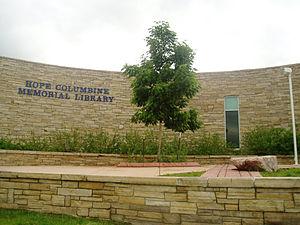
La fusillade de Columbine est une tuerie en milieu scolaire qui s’est produite le 20 avril 1999 à l'école secondaire Columbine située à Columbine près de la ville de Littleton, dans le comté de Jefferson, dans l'État du Colorado aux États-Unis.